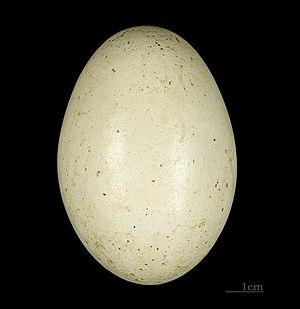
Le Bucorve d'Abyssinie est une espèce d'oiseaux, proche des calaos, appartenant à la famille des Bucorvidae.